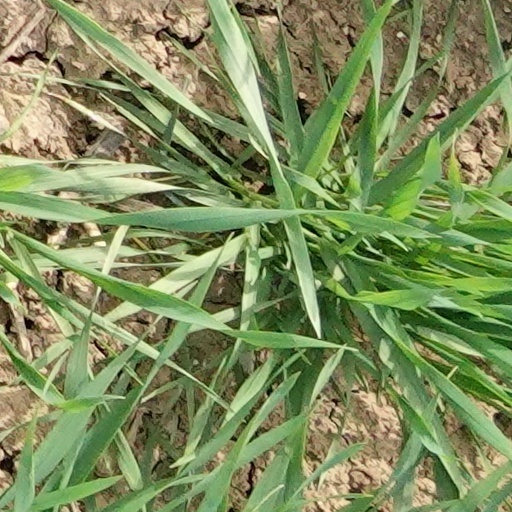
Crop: wheat